Sky position (RA, Dec in degrees): 123.091, 3.78
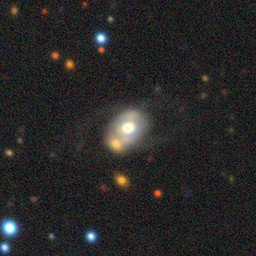
Galaxy morphology: Merging Galaxies